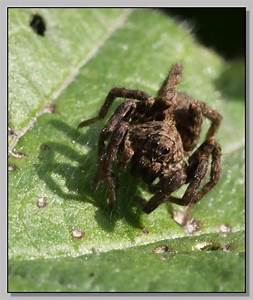
Label: spider